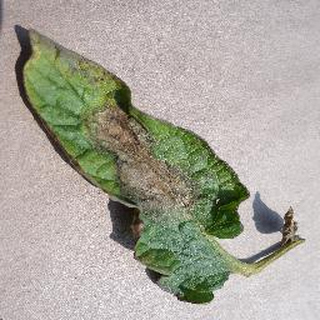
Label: tomato_late_blight